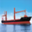
Label: ship